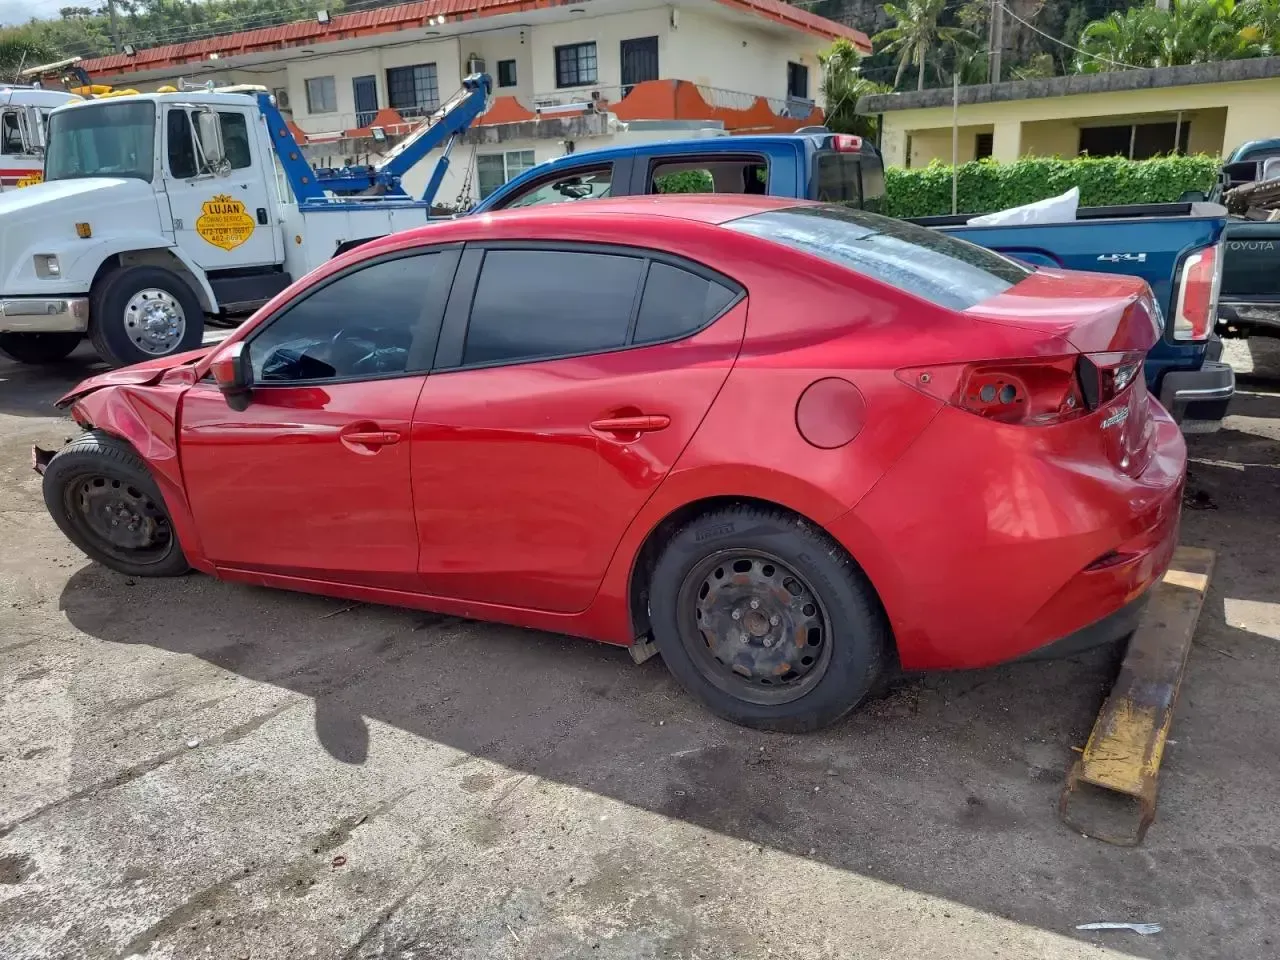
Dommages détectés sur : aile avant gauche, feu arrière gauche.
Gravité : majeur